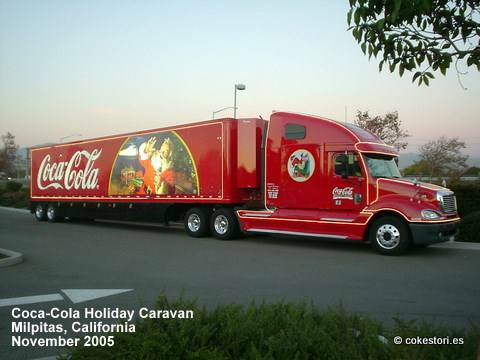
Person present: No